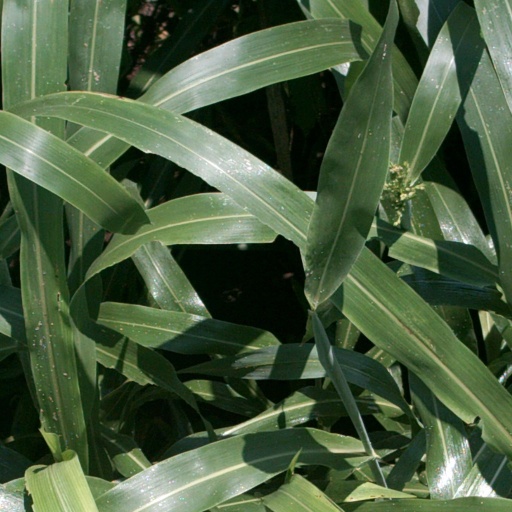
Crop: sorghum